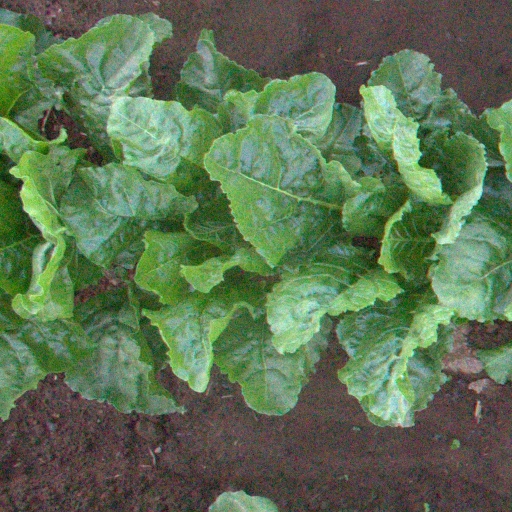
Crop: sugar beet